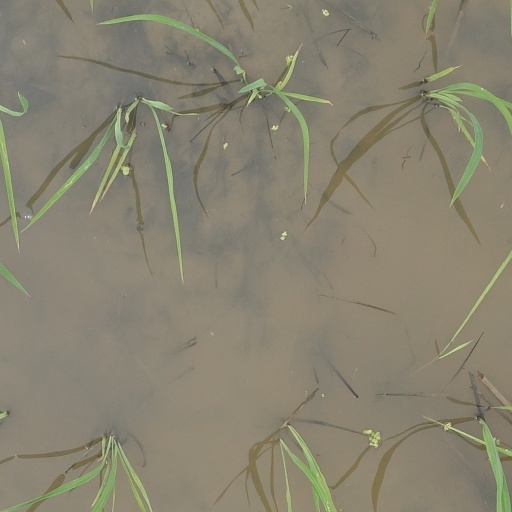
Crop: rice